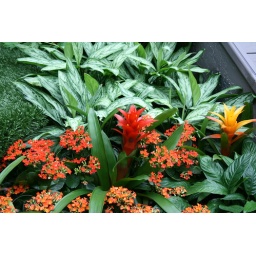
a nice variety of color, yellow pineapple, some red things, and some green thingy's in the background